Fadhil al-Milani

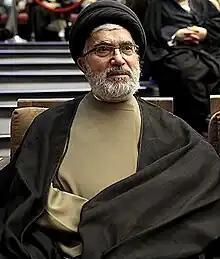
Al-Milani in 2016

Sayyid Fadhil al-Hosseini al-Milani (30 May 1944 – 2 September 2024) was an Iranian-Iraqi Shia academic, author and community leader. Al-Milani was the appointed representative of the late grand Ayatollah Abul Qasim Al-Khoei in the United Kingdom since his arrival in 1986, and was accredited on behalf of grand Ayatollah Ali al-Sistani.